Brown Meggs

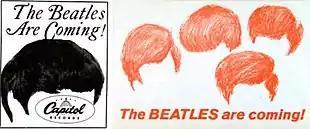
Meggs rolled out the promotional slogan, "The Beatles are coming!", on advertisements "(left)" and stickers.

In early November 1963, Meggs met with Beatles manager Brian Epstein, who played him a demo copy of the single, "I Want to Hold Your Hand", recorded a few weeks earlier in London. Epstein had previously attempted to get the Beatles signed by Capitol, but the songs "Love Me Do" and "She Loves You" were not considered good enough by Capitol's Dave Dexter Jr., in charge of reviewing "foreign" recordings. Meanwhile, Beatles contract holder EMI had been insisting to Capitol head Alan W. Livingston that he accept the band's next song. With this pressure in mind, Meggs listened to the intentional American gospel elements of "I Want to Hold Your Hand" and predicted mass appeal; he immediately signed the Beatles to a major distribution deal. He promised Epstein that Capitol would mount a $40,000 promotional campaign in the states. Meggs discovered in early December that the UK single had amassed one million advance orders before it was released there on November 29. This meant that Capitol could expect much larger sales for their scheduled January 13 release. Capitol was faced with a new problem on December 17: a British copy of the single had been flown over the Atlantic to deejay Carroll James of WWDC in Maryland (serving Washington D.C.) who started broadcasting the song, stimulating demand. Other radio stations followed suit, obtaining their own copies by jet airliner. Capitol scrambled to advance the song's release date from January 13 to December 26, and to change the planned pressing from 200,000 to one million.